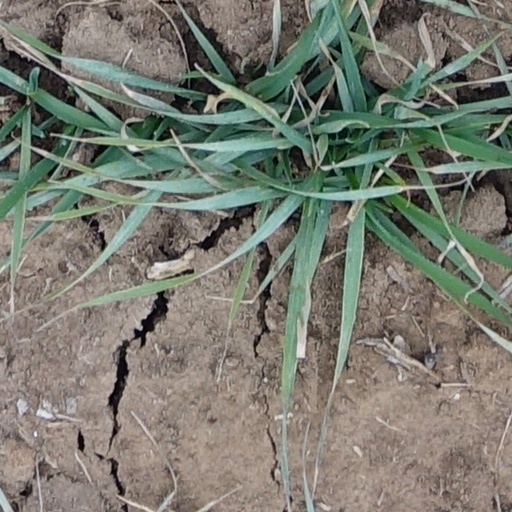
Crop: wheat